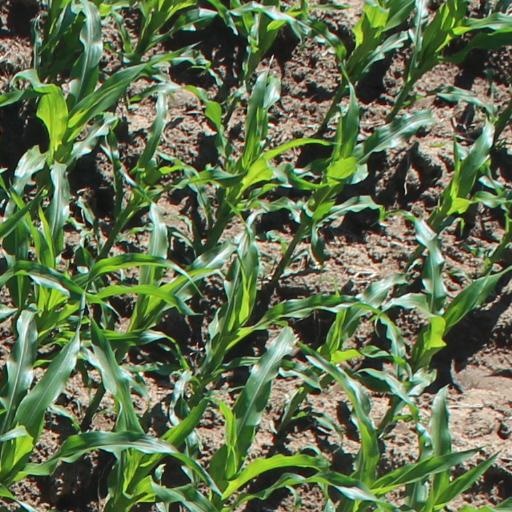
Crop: maize; corn